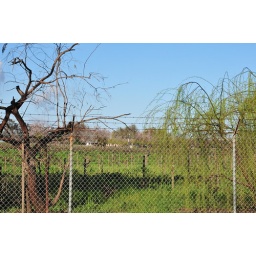
Vineyard in Oakley I like the green but hate the fence